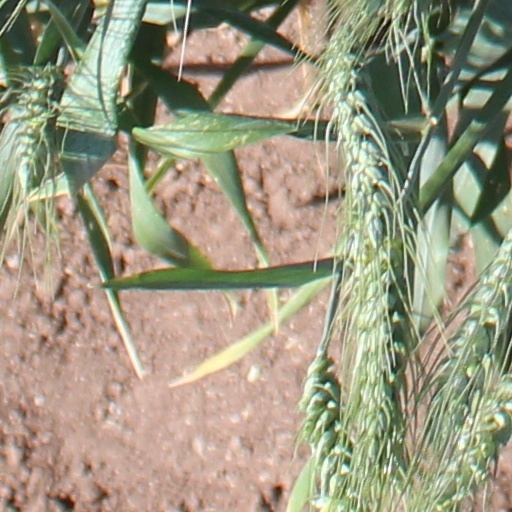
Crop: wheat